Richard A. Snelling

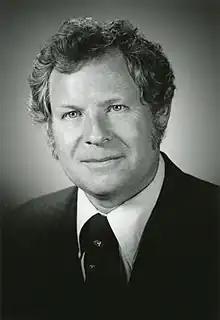
Official portrait,

Richard Arkwright Snelling (February 18, 1927August 13, 1991) was an American businessman, politician, and the 76th and 78th governor of Vermont from 1977 to 1985 and from January 10, 1991, until his death.